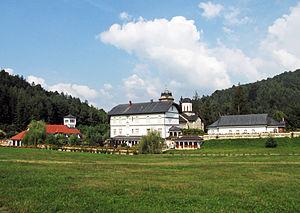
Le monastère d'Ozren est un monastère orthodoxe serbe situé en Bosnie-Herzégovine, sur le territoire du village de Kaluđerica et dans la municipalité de Petrovo. Fondé vers 1157, il est inscrit sur la liste des monuments nationaux de Bosnie-Herzégovine.